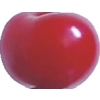
Label: cherry_sour